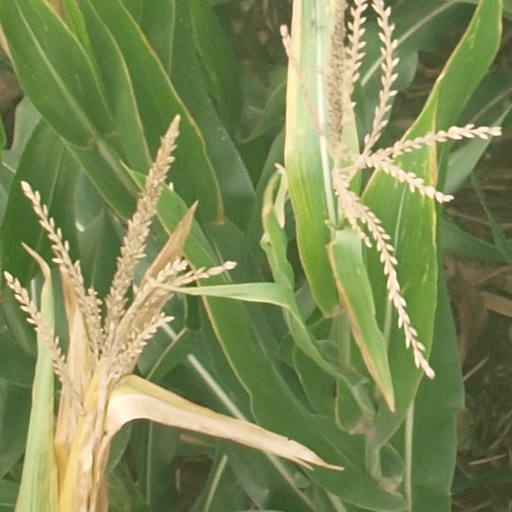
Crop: maize; corn